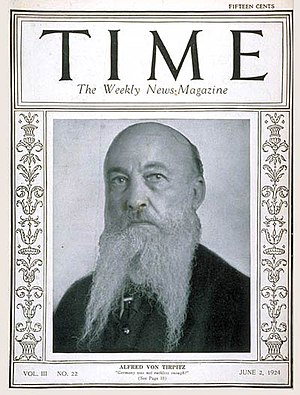
Tyske Fædrelandsparti
Medstifter af Deutsche Vaterlandspartei, admiral Alfred von Tirpitz på forsiden af Time Magazine i 1924
"Det Tyske Fædrelandsparti var i en kort periode i slutningen af 1. Verdenskrig et højreekstremistisk parti i det tyske Rige. Det spillede en afgørende rolle i skabelsen af Dolkestødslegenden og bagvaskelsen af visse politikere som ""November-Kriminelle"".